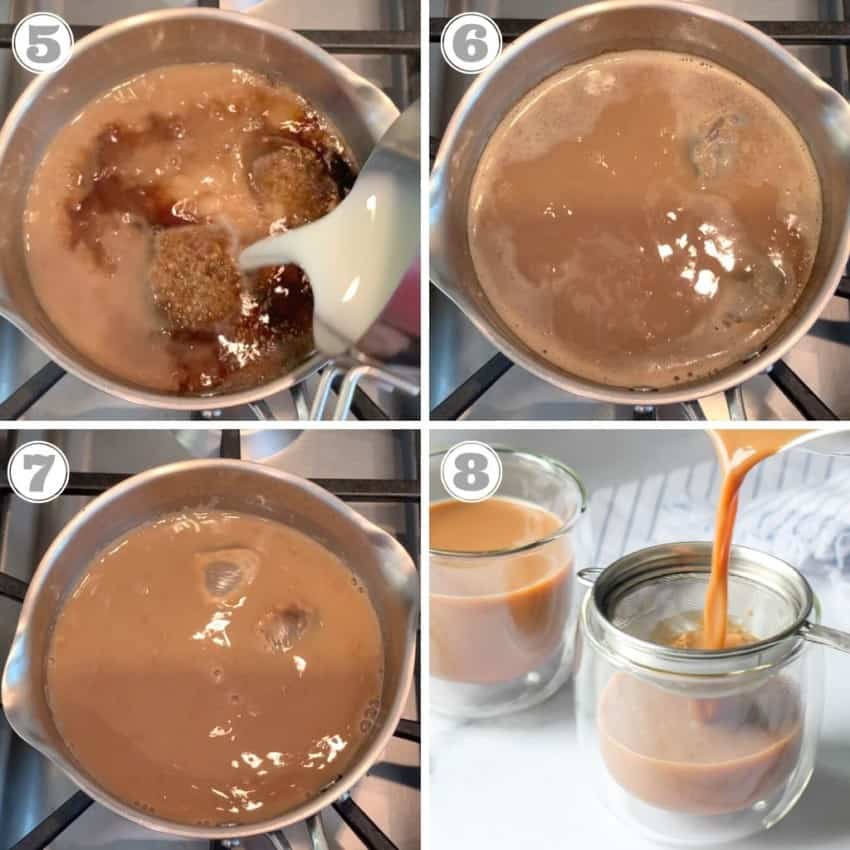
Dish: chai